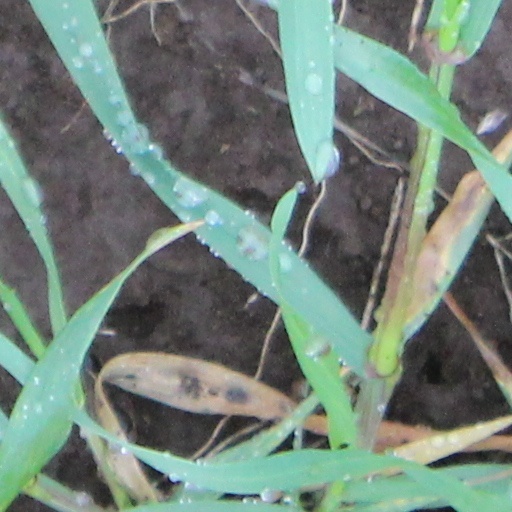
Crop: wheat